Brickyard Cove

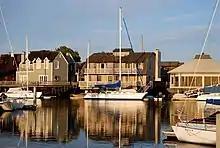
The Brickyard Marina at Brickyard Cove

Brickyard Cove was once home to Richmond Brick Company. Richmond Brick Company used the area to create bricks used to build various structures in "Point Richmond" and various other structures on the East Coast. The "Bee-Hive" Kilns are still present onsite. Richmond Brick Company was owned by the "Sevy Family".